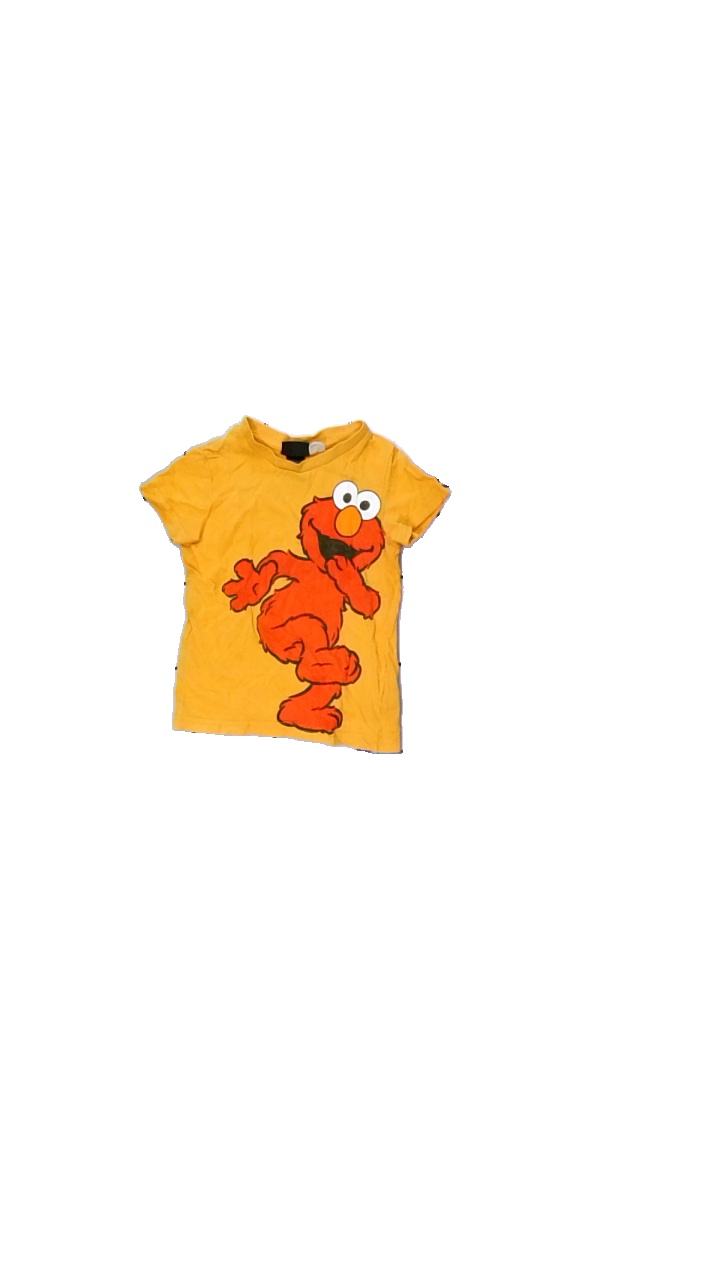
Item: T-shirt (Children)
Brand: H&m
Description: gul t-shirt med monster på, lite slitet tryck
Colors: Red, Yellow
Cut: Regular
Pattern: Other
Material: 100% cotton
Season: All
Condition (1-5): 4
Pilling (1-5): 5
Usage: Reuse
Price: <50